Armoured train

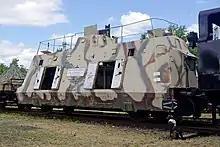
Preserved command car of German World War II era armoured train BP-44 from the railway museum in Bratislava

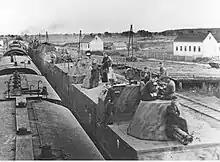
A German BP42 armoured train in the Balkans, 1943.

During the Slovak National Uprising, the Slovak resistance used three armoured trains. They were named "Hurban", "Štefánik" and "Masaryk". They were built in the Zvolen railway factory in very short time – Štefánik was built just in 14 days, Hurban in 11 days. Boiler plates were used as the armor. In case of tank cars, whole tanks were used – LT-35 tanks were placed at the platform wagon and armored construction was built around the hull. Trains saw combat near Stará Kremnička, Čremošné, around Brezno. Later they were abandoned near Harmanec. Some of train cars were later used by Germans for training and for patrolling. Two original cars from the Štefánik train are preserved – the tank car (with original LT-35 tank inside) and machine gun car, and they are exhibited in the Museum of Slovak National Uprising in Banská Bystrica. Another train is exhibited in Zvolen – it is a replica of armoured train Hurban, which was built for the movie "Deň, ktorý neumrie". This replica differs in comparison with the original trains by having bigger turrets from the T-34-85 tank, instead of turrets from LT-35.